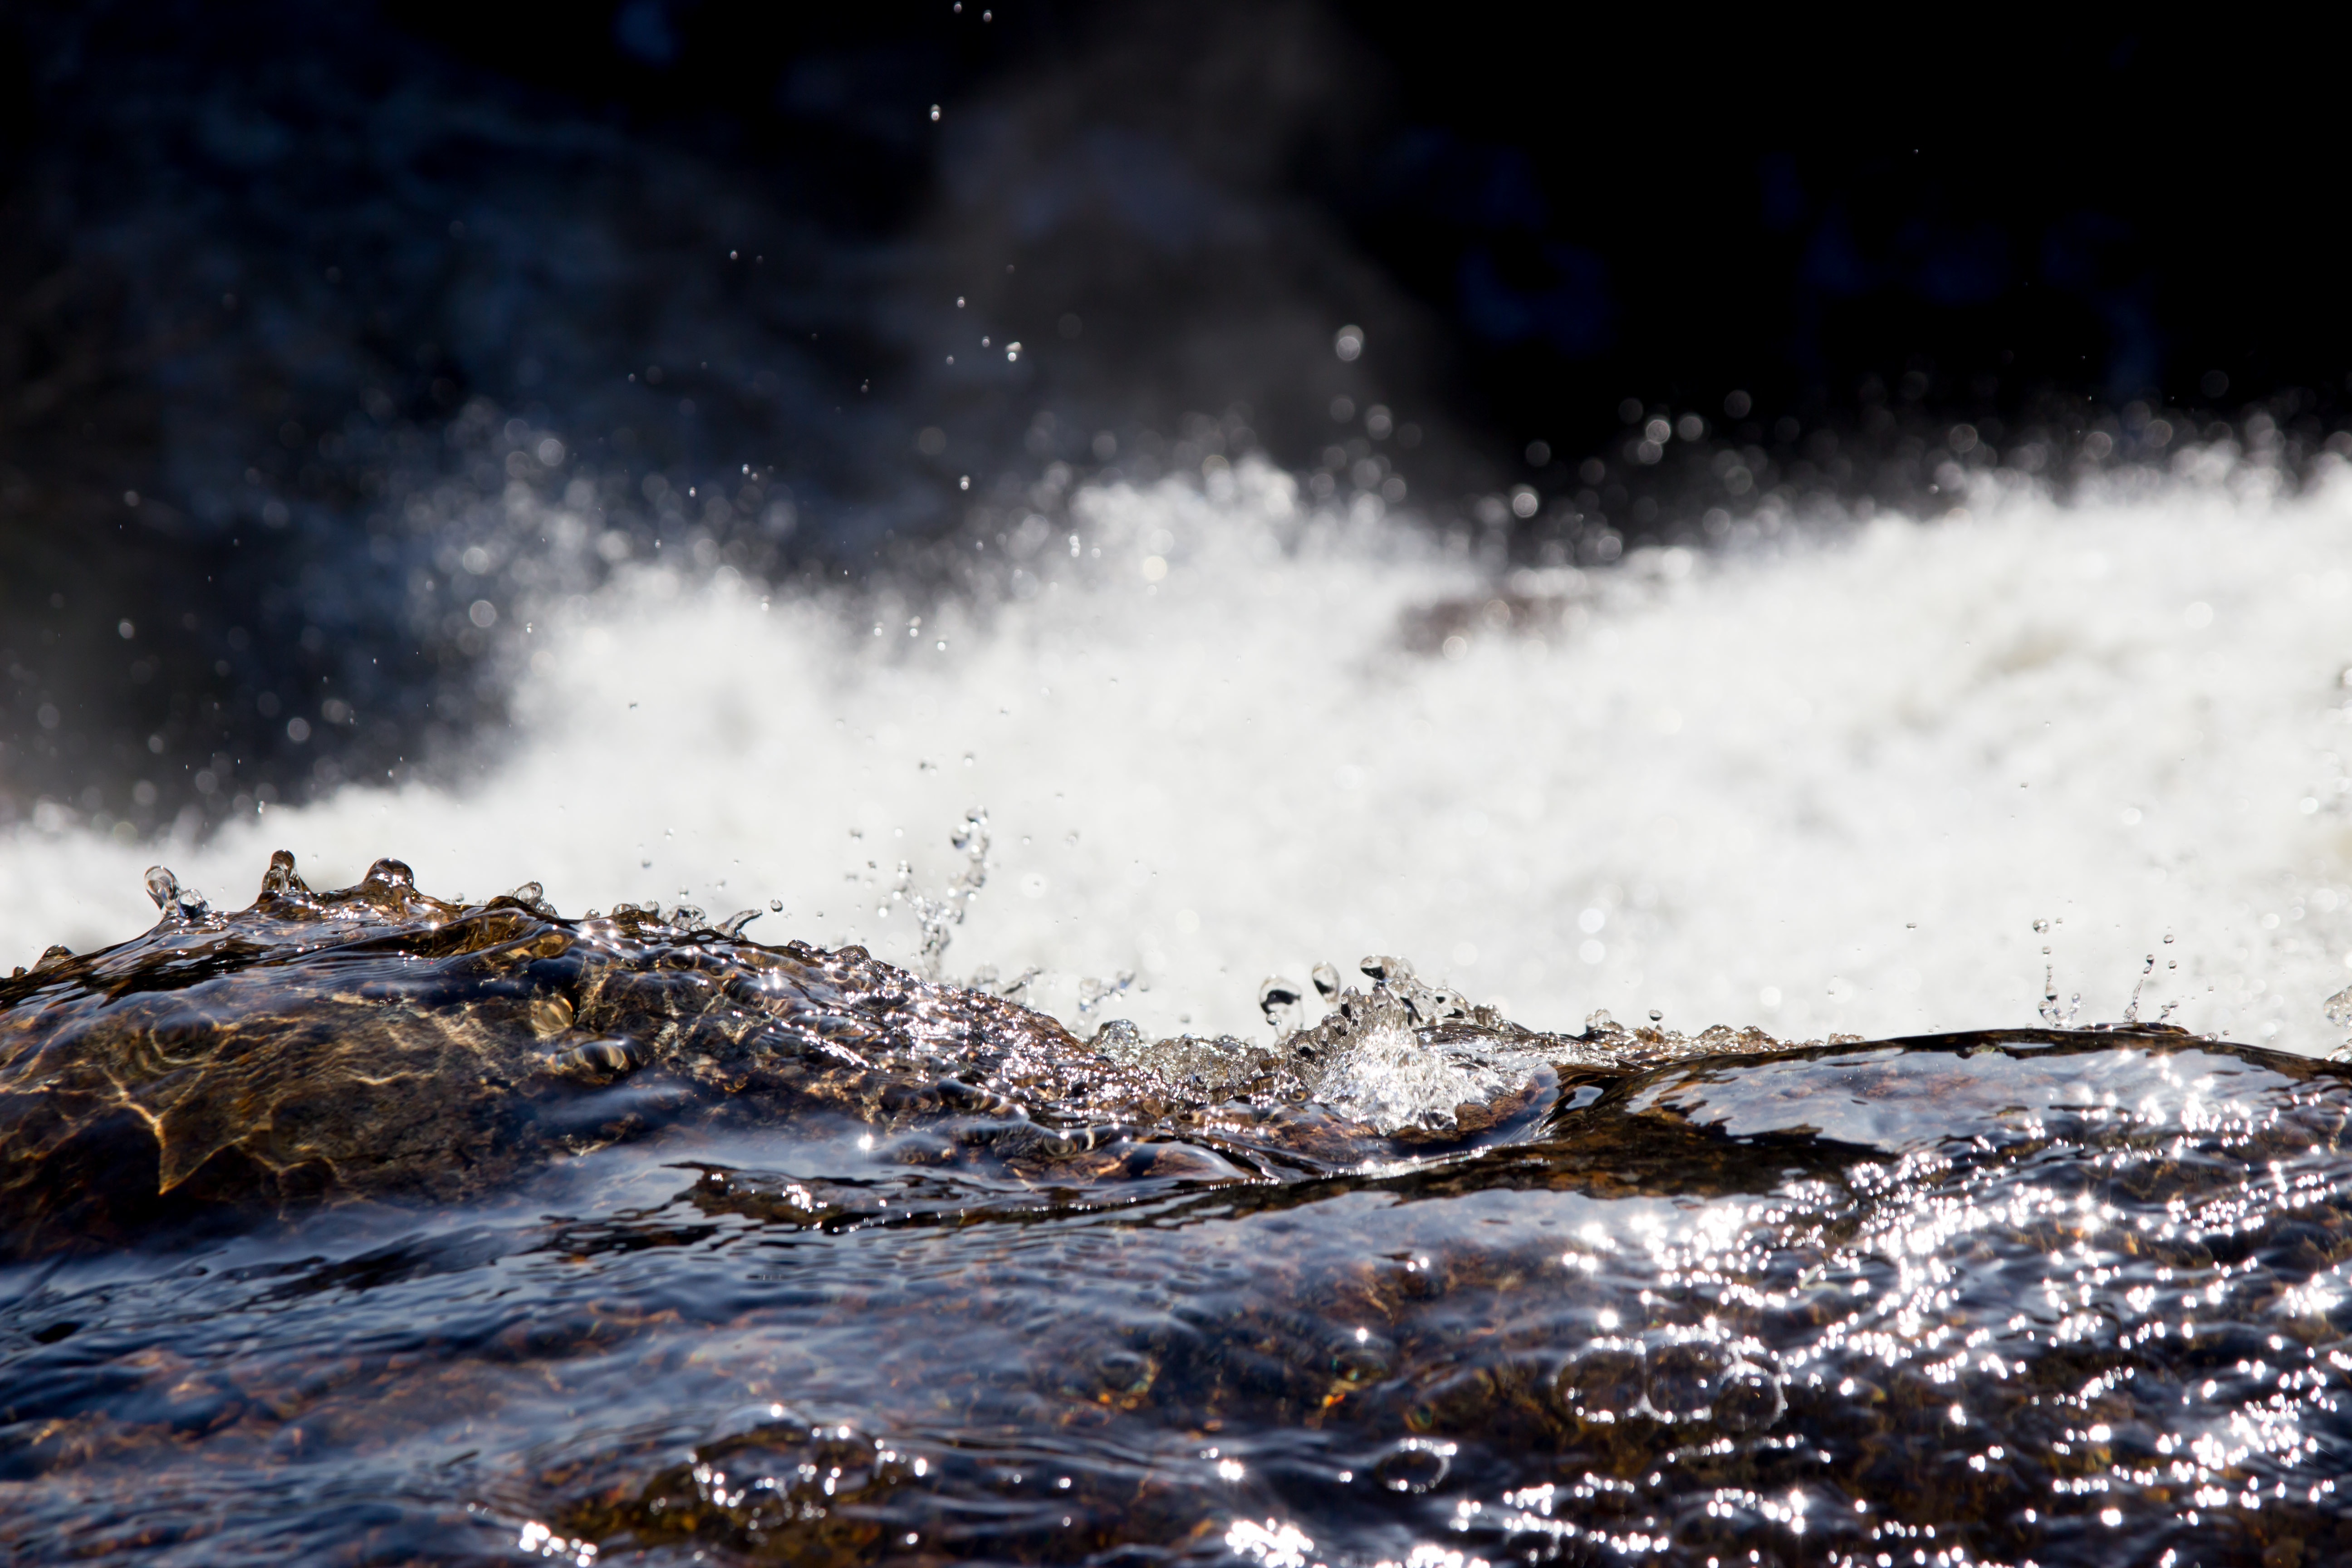
sea, coast, water, nature, rock, snow, winter, wave, reflection, weather, rapid, wind wave